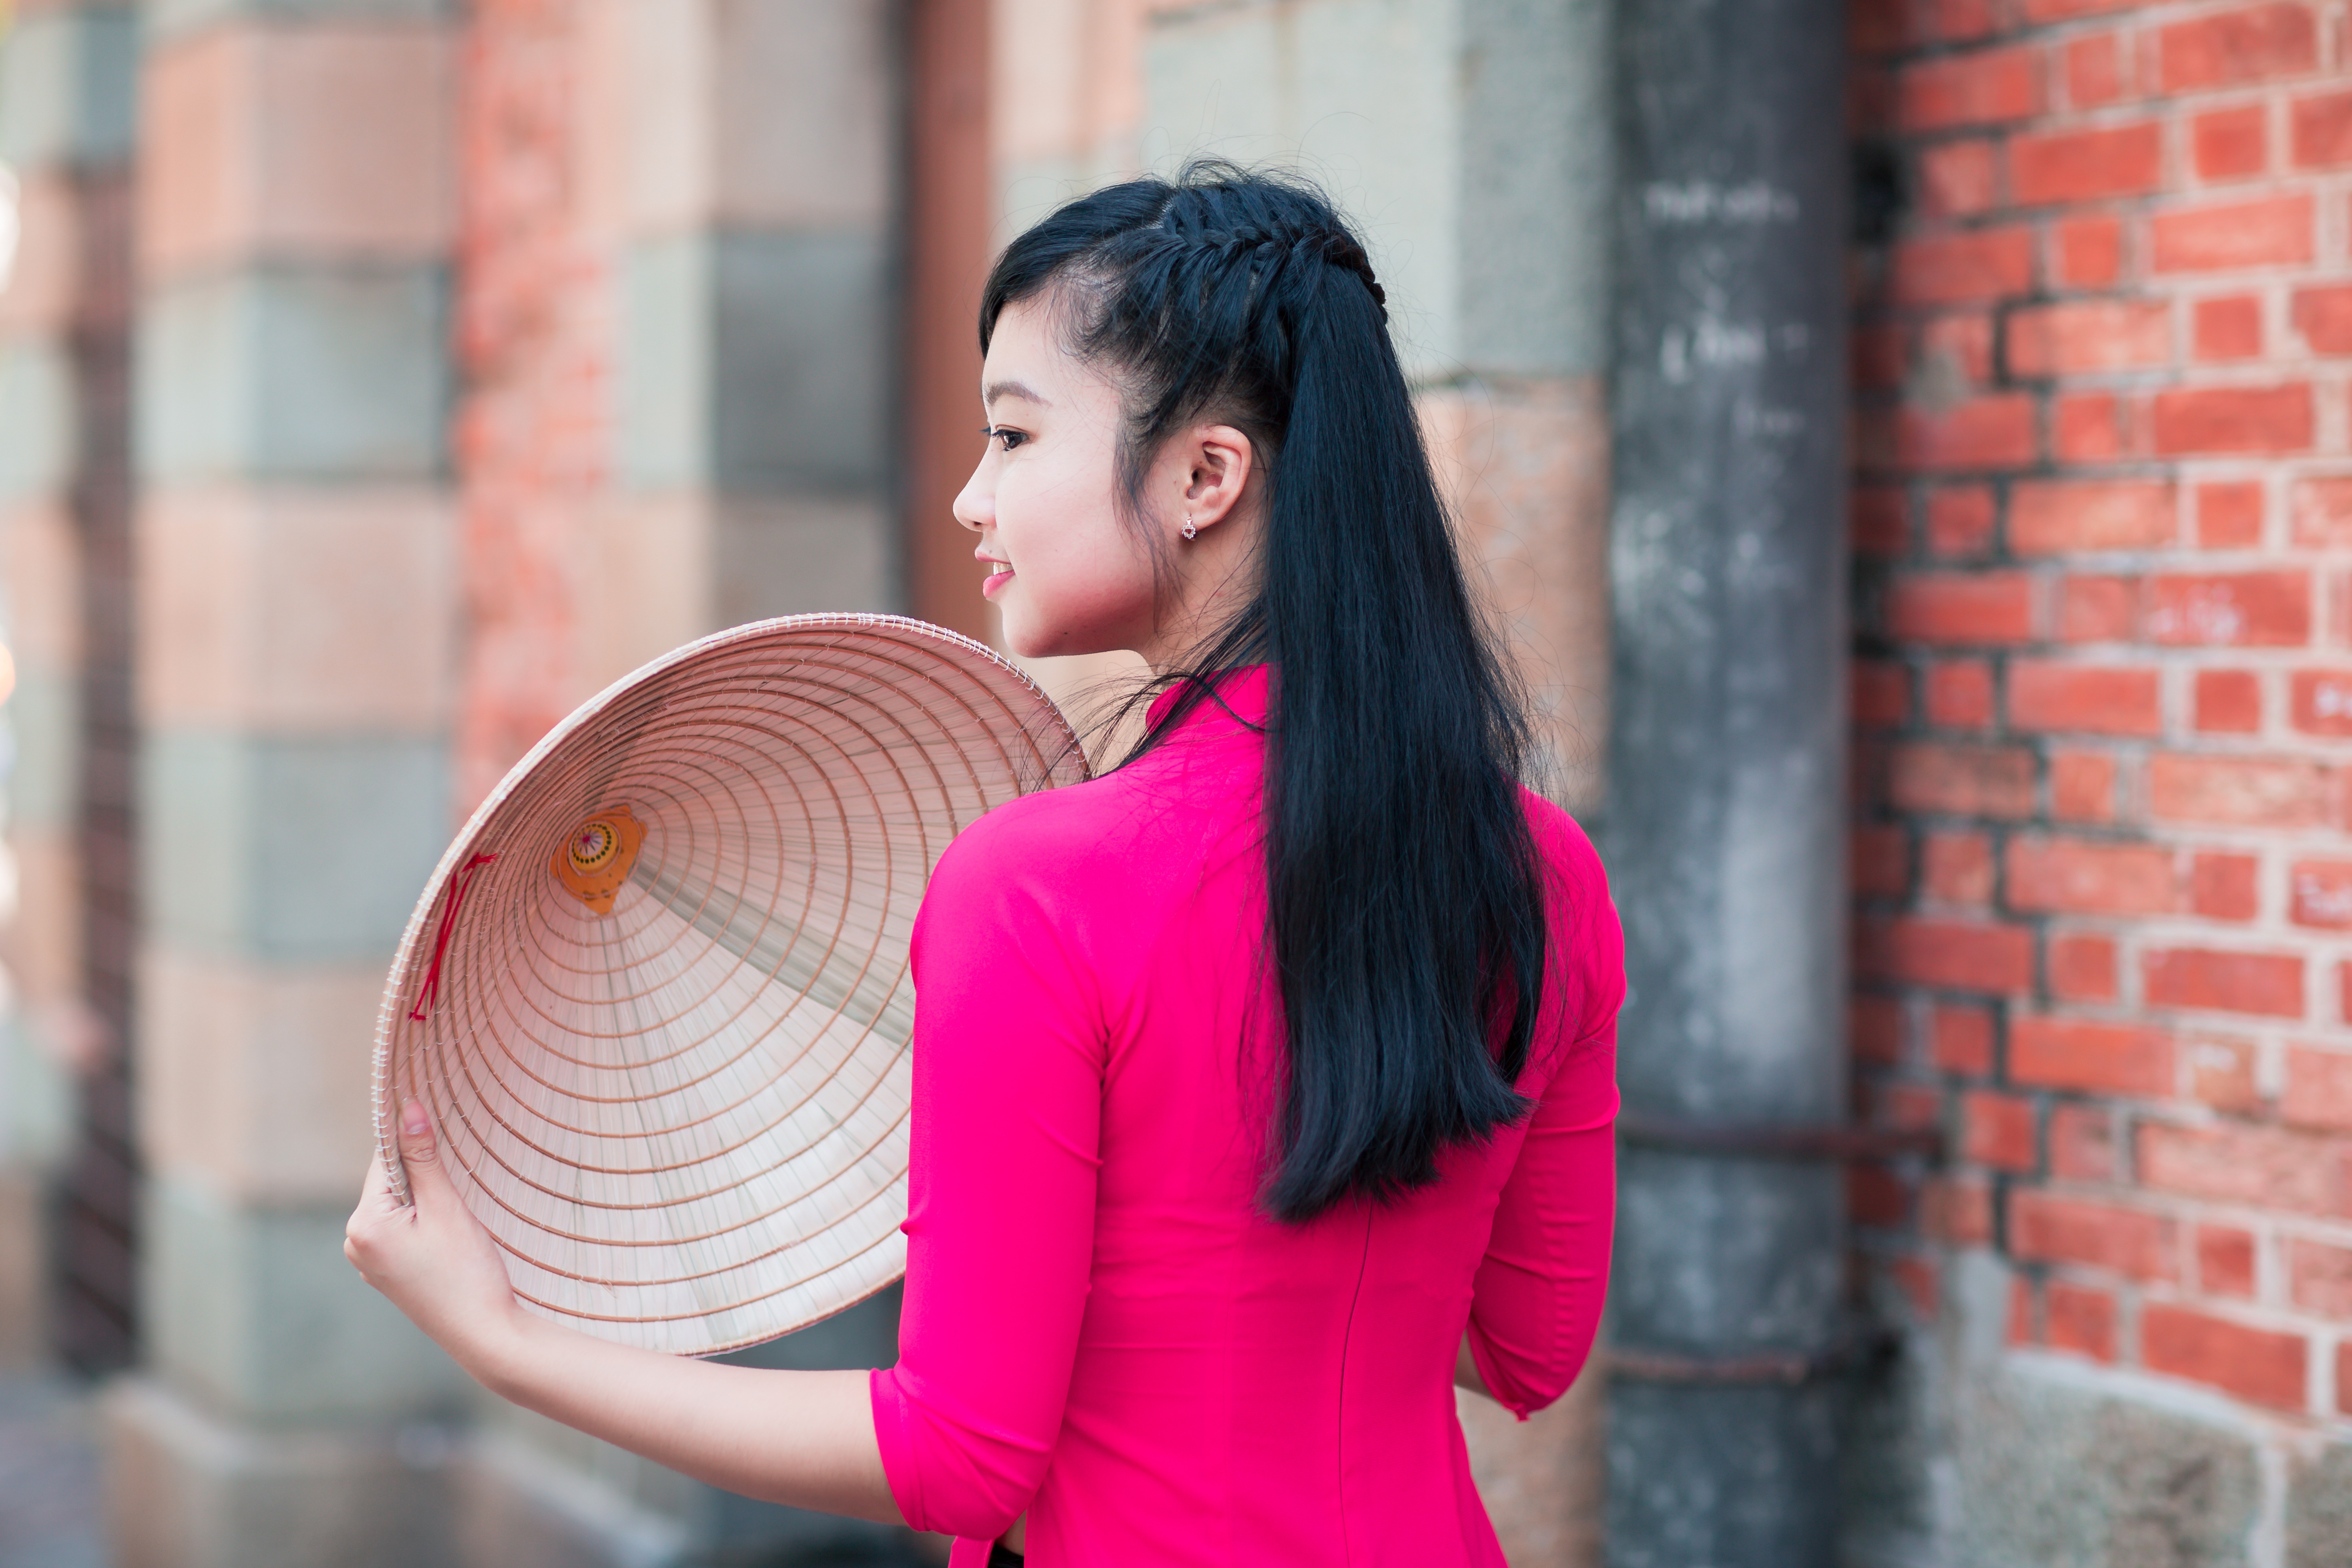
person, people, girl, woman, photography, female, portrait, model, young, red, color, fashion, lady, pink, photograph, beauty, sexy, body, emotion, royalty free, interaction, photo shoot, portrait photography